Kingdom of Strathclyde

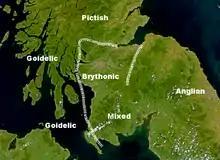
Possible language zones in southern Scotland, 7th–8th centuries (after Nicolaisen, "Scottish Place-Names" and Taylor, "Place Names").

After 600, information on the Britons of Alt Clut becomes slightly more common in the sources. However, historians have disagreed as to how these should be interpreted. Broadly speaking, they have tended to produce theories which place their subject at the centre of the history of north Britain in the Early Historic period. The result is a series of narratives which cannot be reconciled. More recent historiography may have gone some way to addressing this problem.